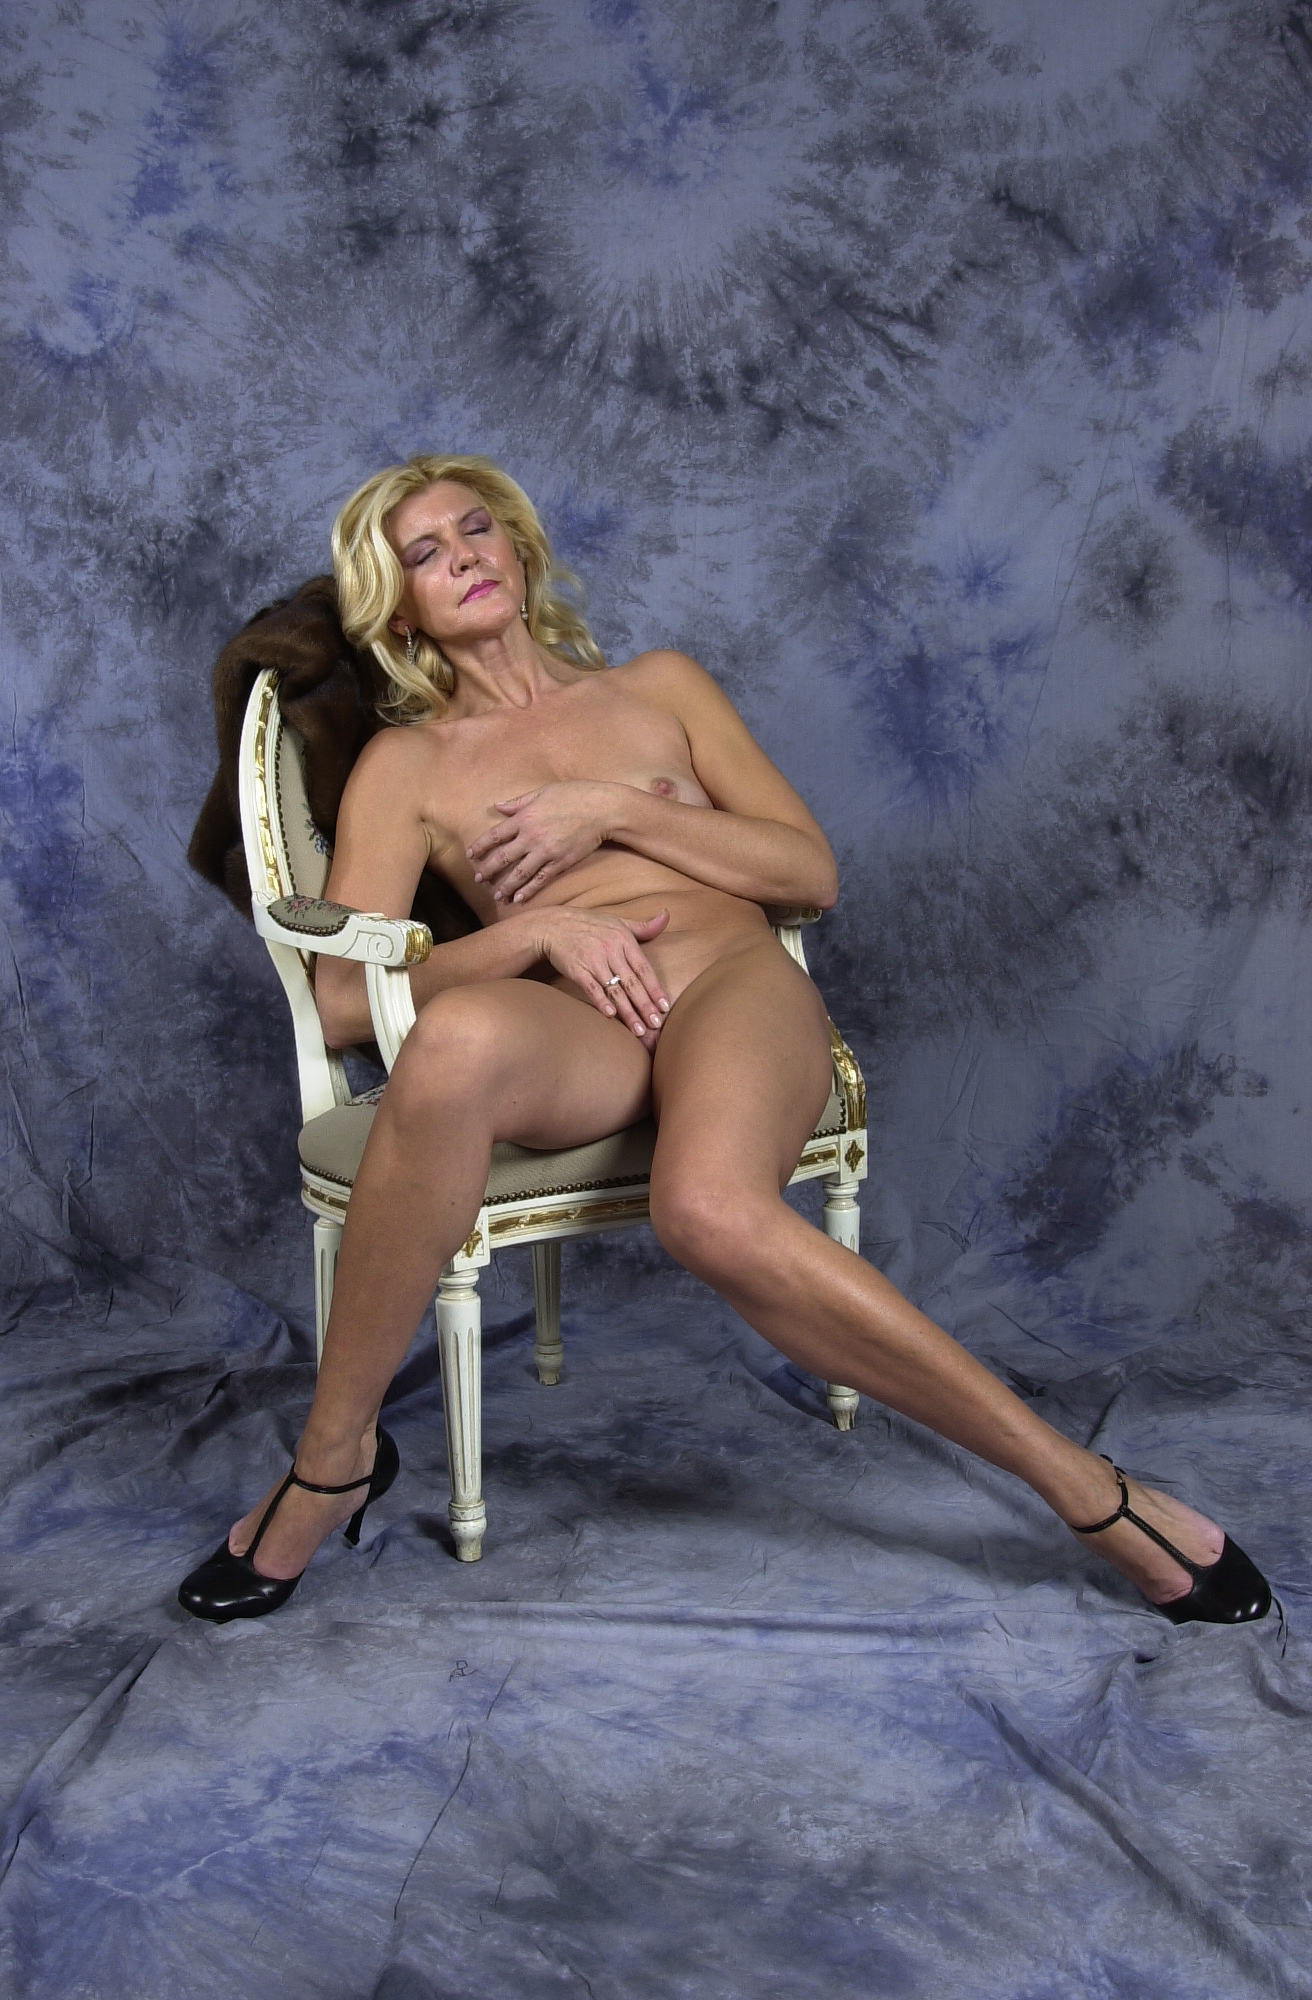
sexy, nude, woman, shoe, leg, flash photography, shorts, thigh, brassiere, knee, art model, black hair, cg artwork, human leg, long hair, lingerie, foot, blond, fashion design, brown hair, fashion model, undergarment, sitting, fetish model, chest, underpants, sandal, fun, abdomen, flesh, darkness, illustration, bikini, photo shoot, toe, Barechested